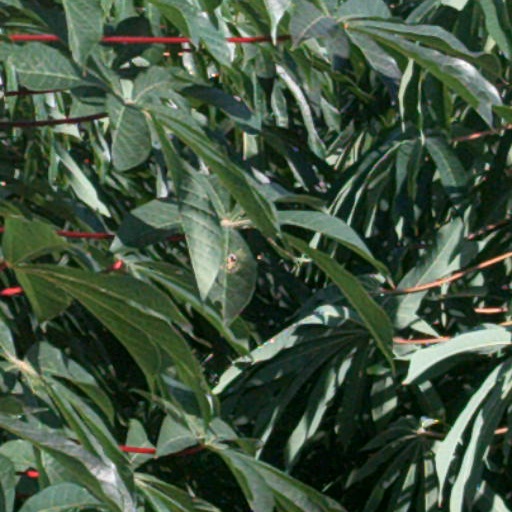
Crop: cassava